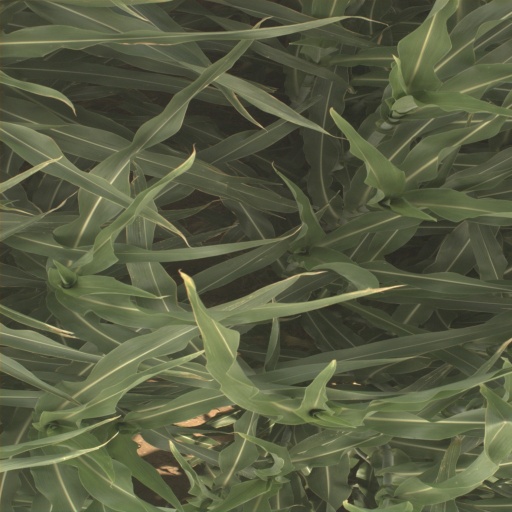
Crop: sorghum